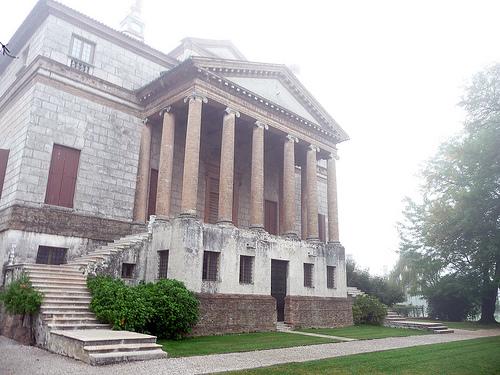
Weather: foggy or hazy